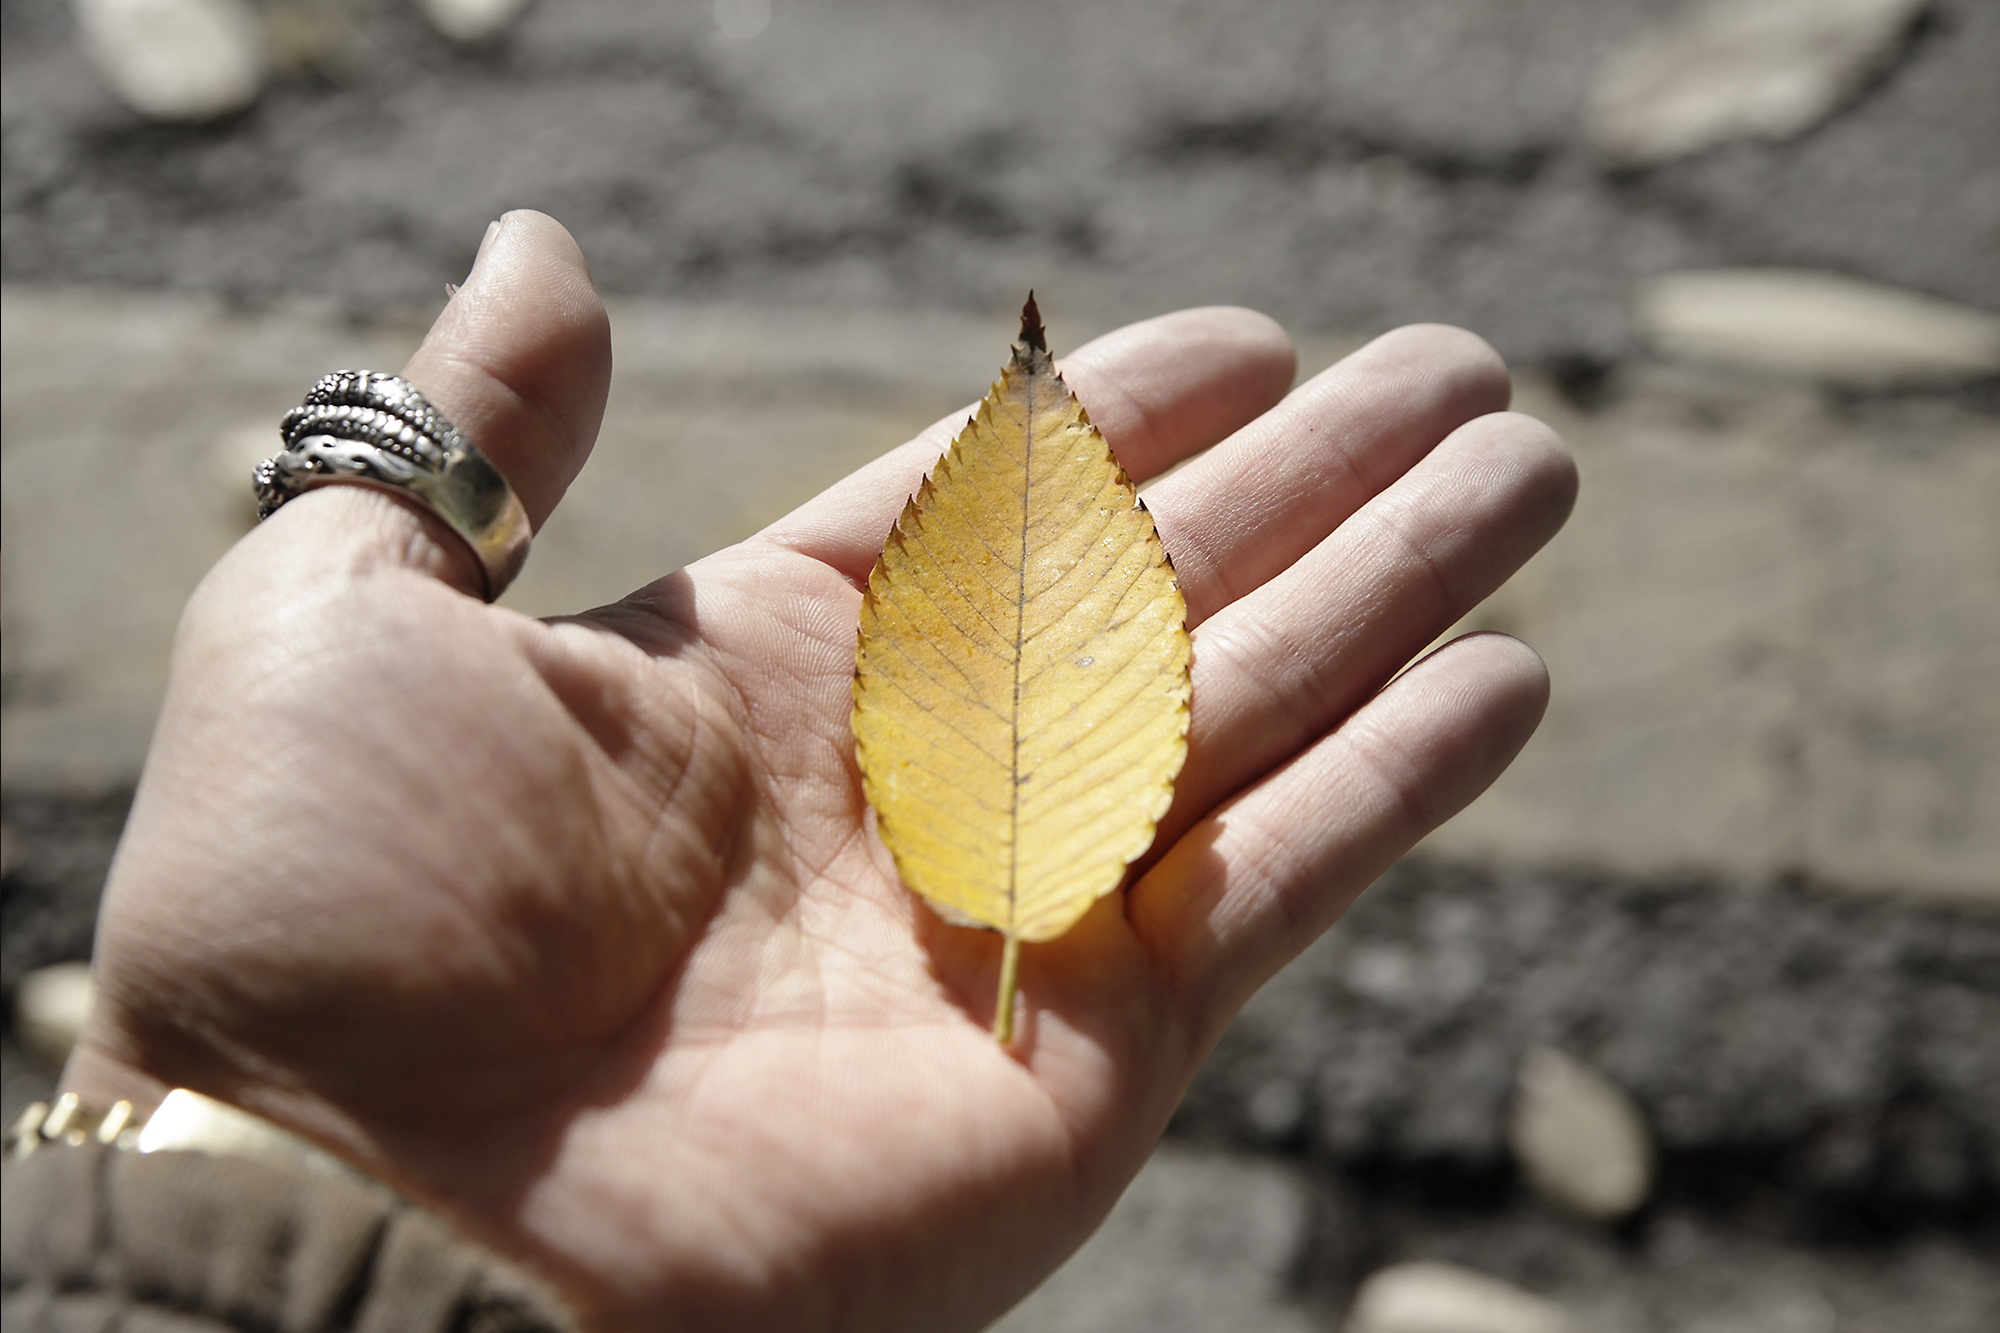
hand, nature, photography, leaf, flower, finger, spring, color, autumn, yellow, season, close up, leaves, seasonal, seoul, macro photography, republic of korea